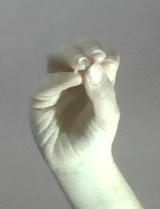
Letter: ha